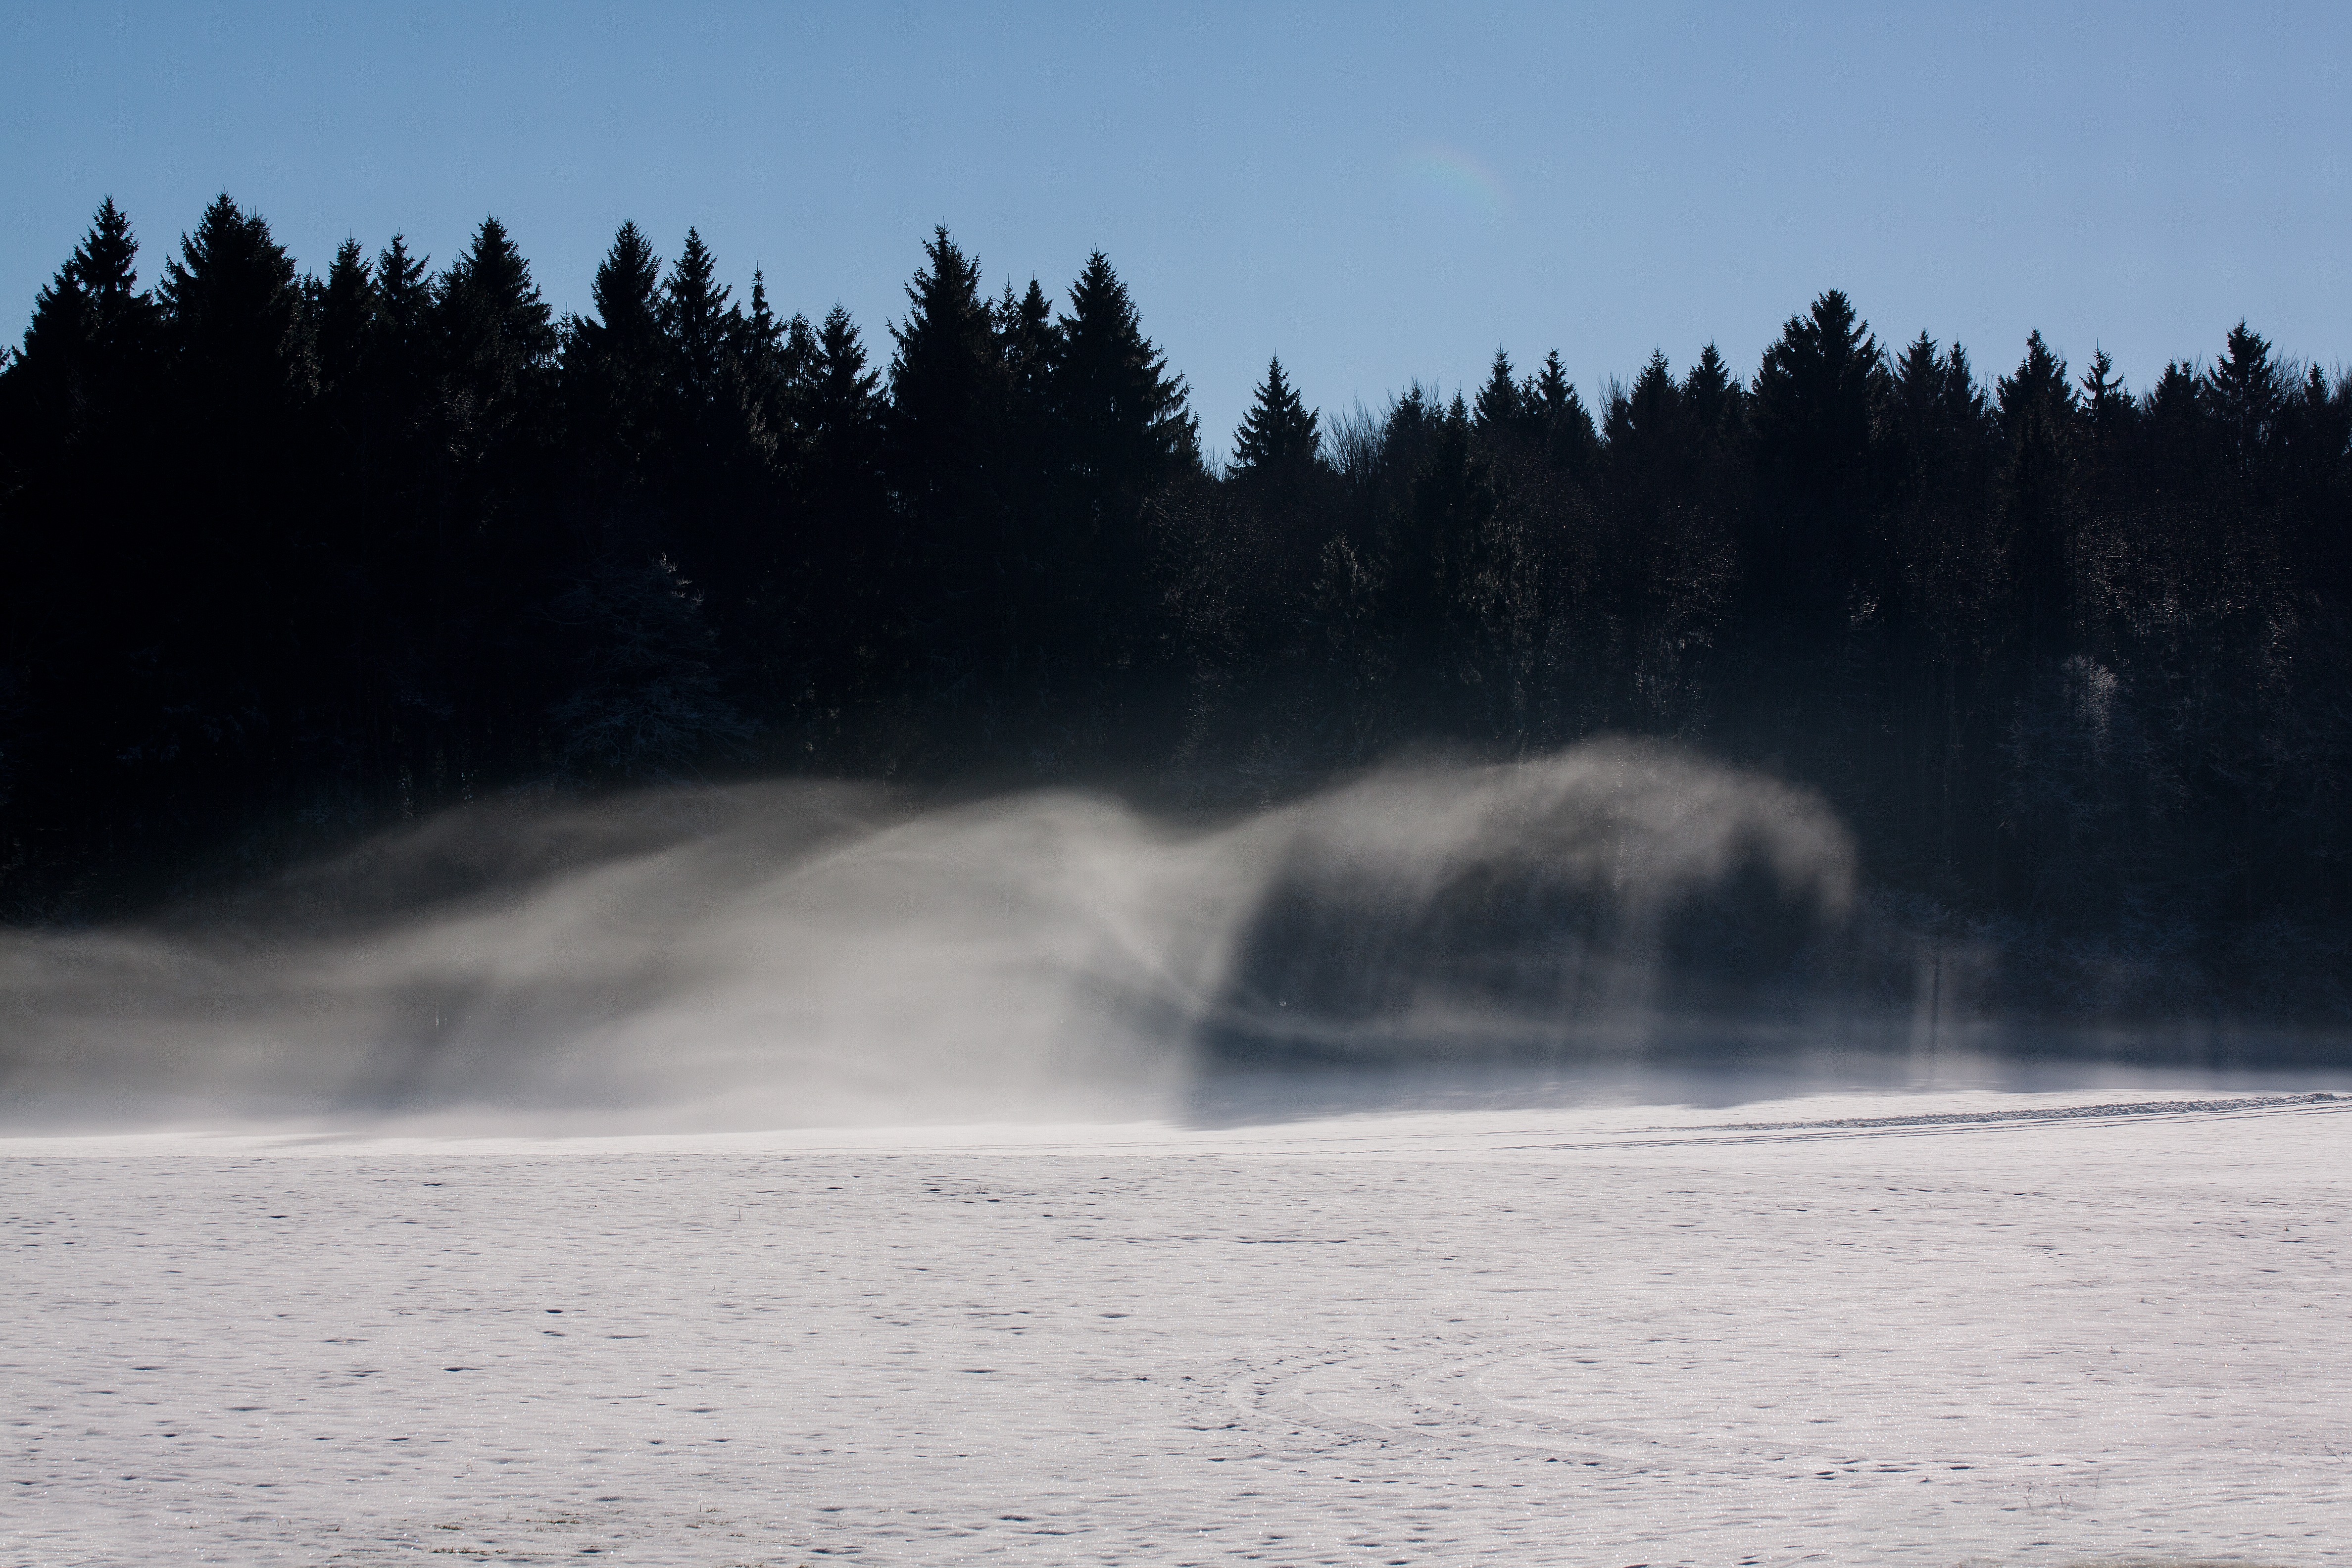
landscape, sea, water, nature, forest, wilderness, mountain, snow, winter, cloud, sun, fog, mist, sunlight, morning, wave, lake, dawn, river, weather, shadow, season, body of water, scan, resolution, fir forest, atmospheric phenomenon, wind wave